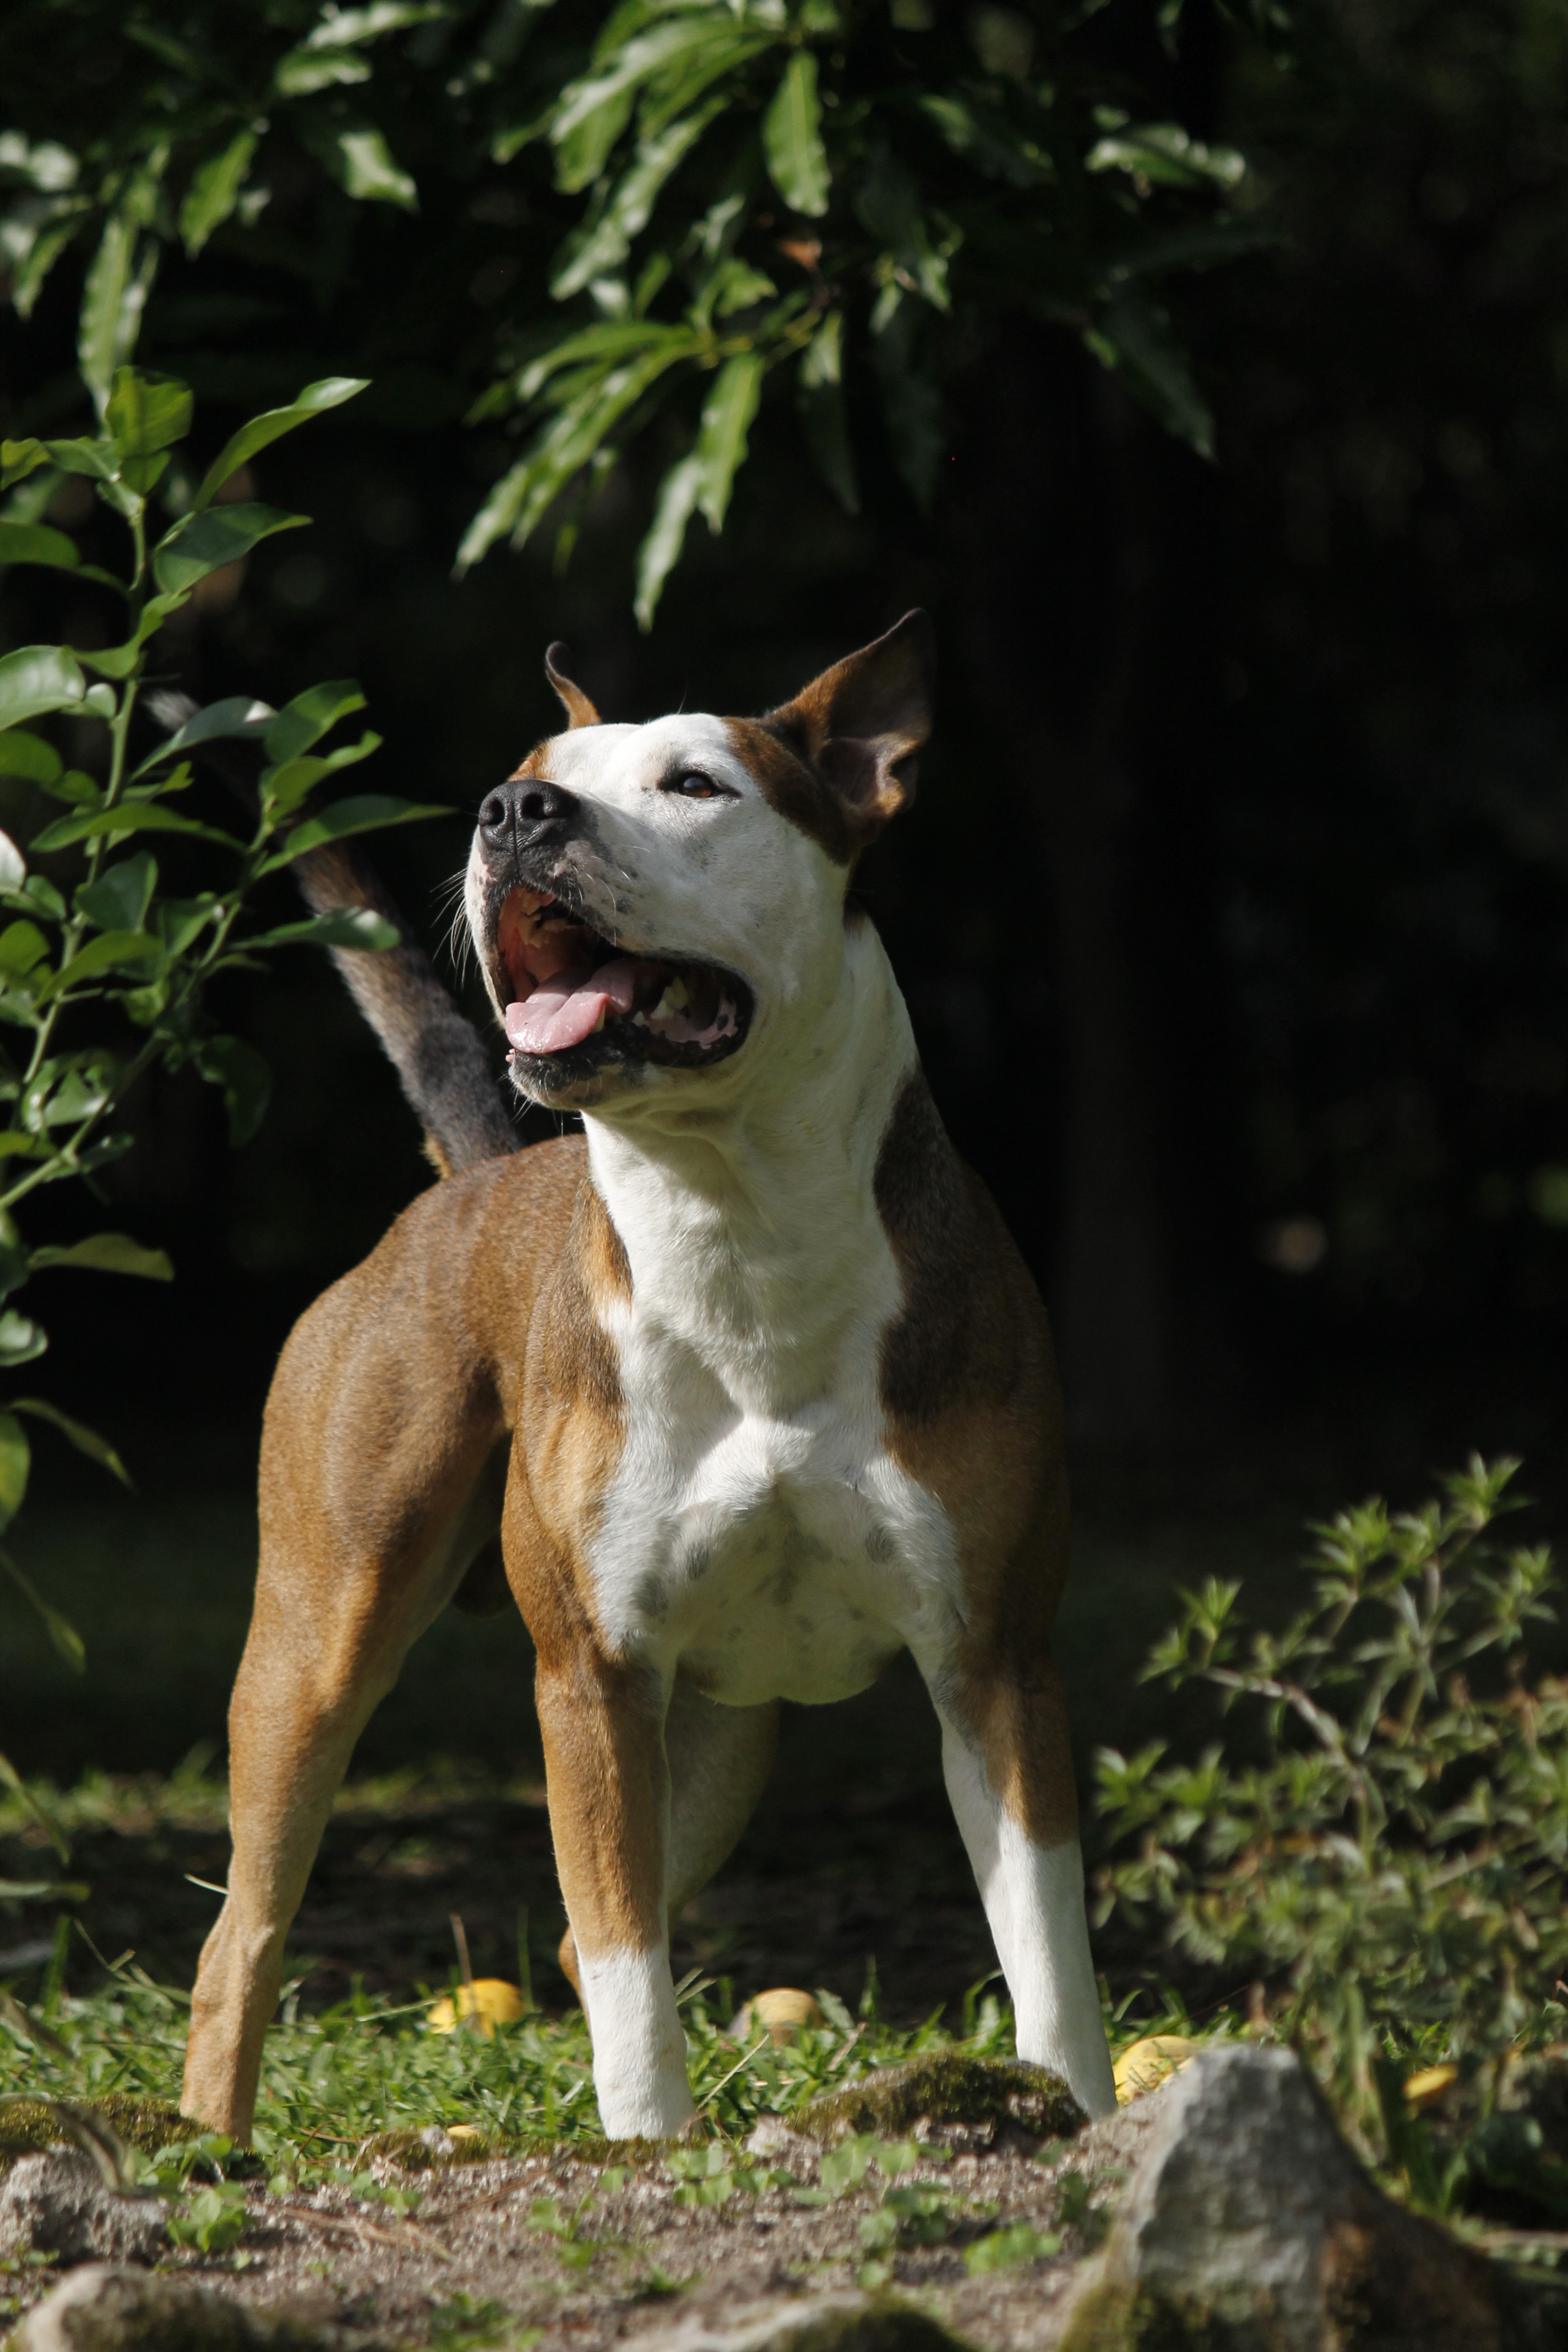
dog, animal, canine, pet, mammal, bulldog, vertebrate, dog breed, terrier, pitbull, profile dog, american staffordshire terrier, old english bulldog, dog like mammal, carnivoran, olde english bulldogge, american bulldog, american pit bull terrier